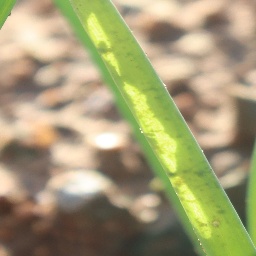
Label: Iris yellow virus